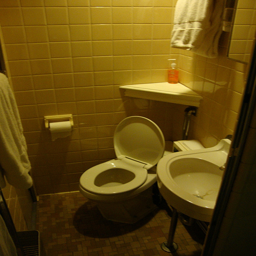
A white toilet sitting next to a sink near a shower.
A bathroom view of a toilet and a sink
a bathroom with a corner toilet and a sink
A view of a sink and commode in a bathroom.
a toilet a sink and a shower in a small bathroom